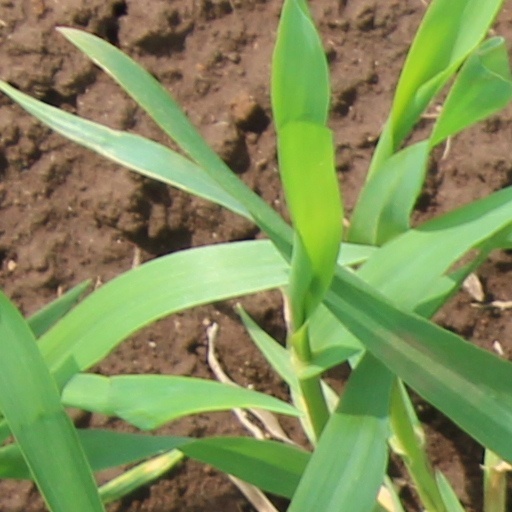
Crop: wheat